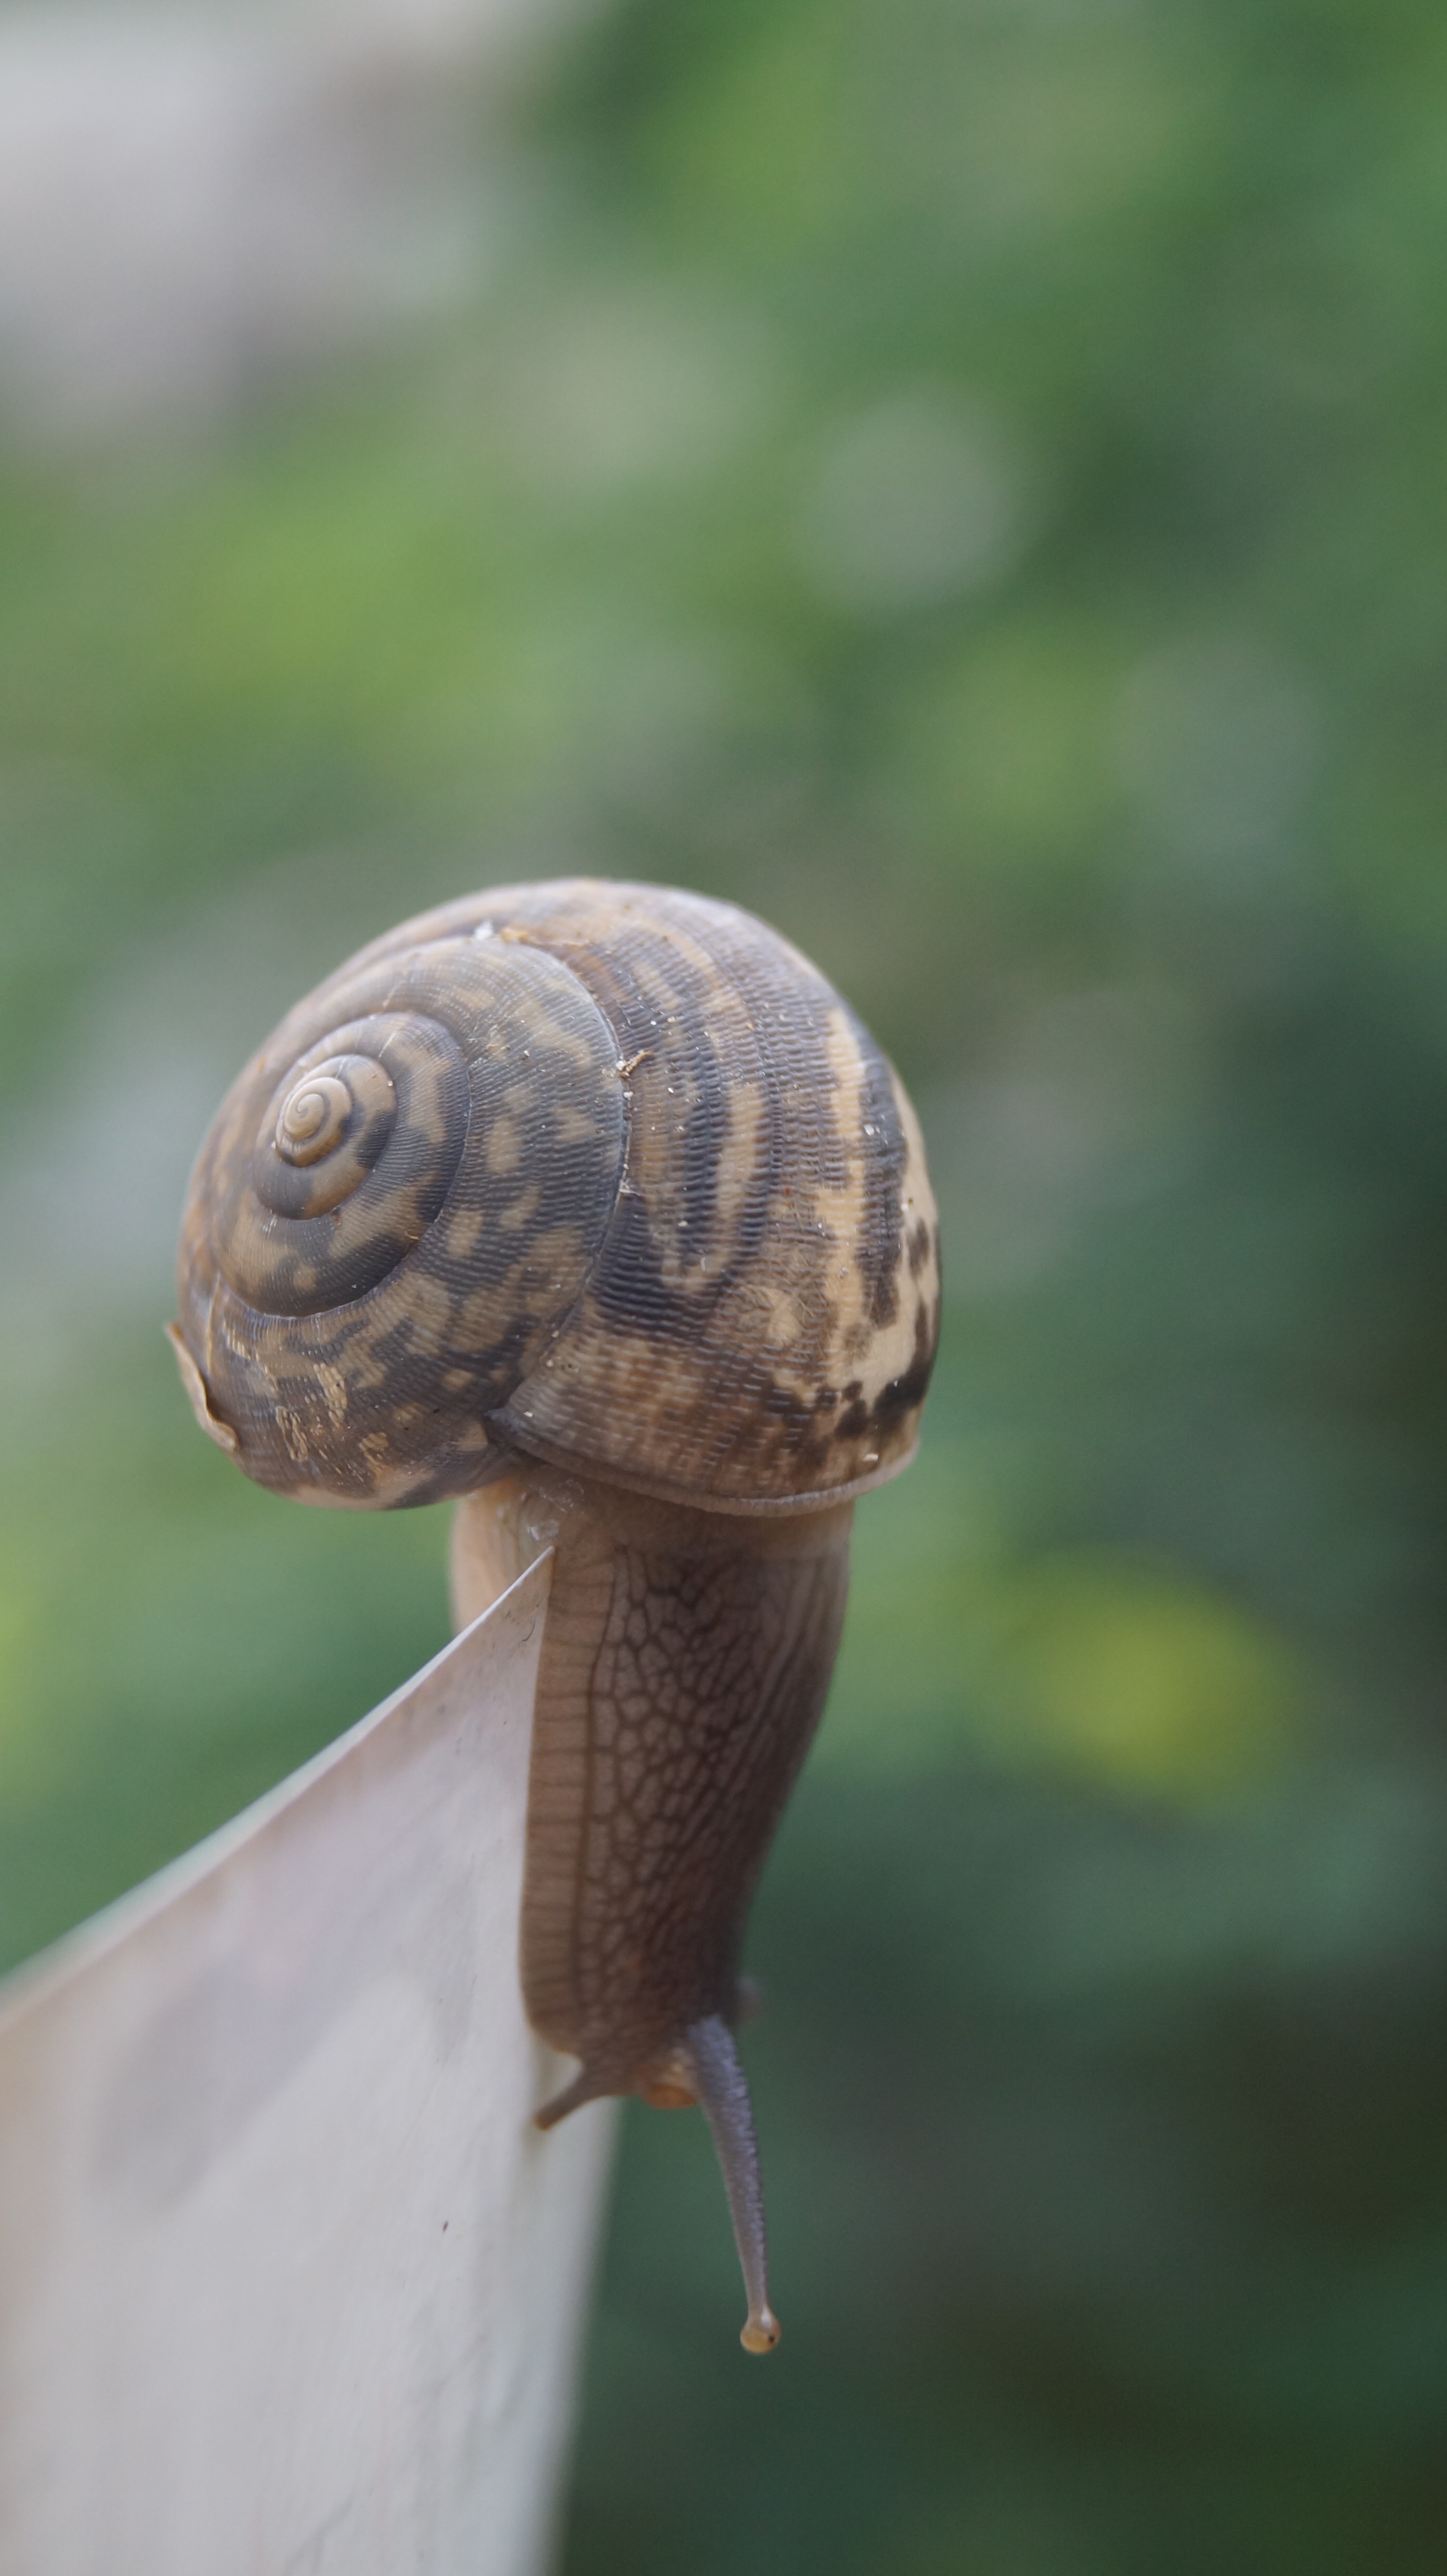
nature, leaf, wildlife, environment, green, botany, reptile, flora, fauna, shell, close up, snail, slug, macro photography, struggle, edible snail